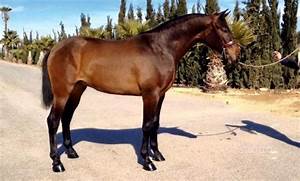
Label: horse